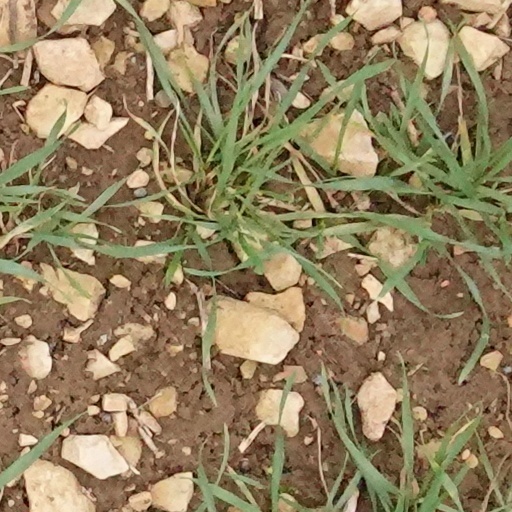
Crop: wheat